Frances Barth

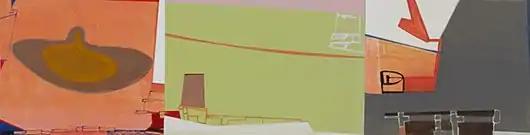
Frances Barth, "Untitled Ramble", acrylic on panels (triptych), 24" x 96", 2018.

Frances Barth (born 1946) is an American visual artist best known for paintings situated between abstraction, landscape and mapping, and in her later career, video and narrative works. She emerged during a period in which contemporary painters sought a way forward beyond 1960s minimalism and conceptualism, producing work that combined modernist formalism, geometric abstraction, referential elements and metaphor. Critic Karen Wilkin wrote, "Barth's paintings play a variety of spatial languages against each other, from aerial views that suggest mapping, to suggestions of perspectival space, to relentless flatness ... [she] questions the very pictorial conventions she deploys, creating ambiguous imagery and equally ambiguous space that seems to shift as we look."